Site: brandenburg
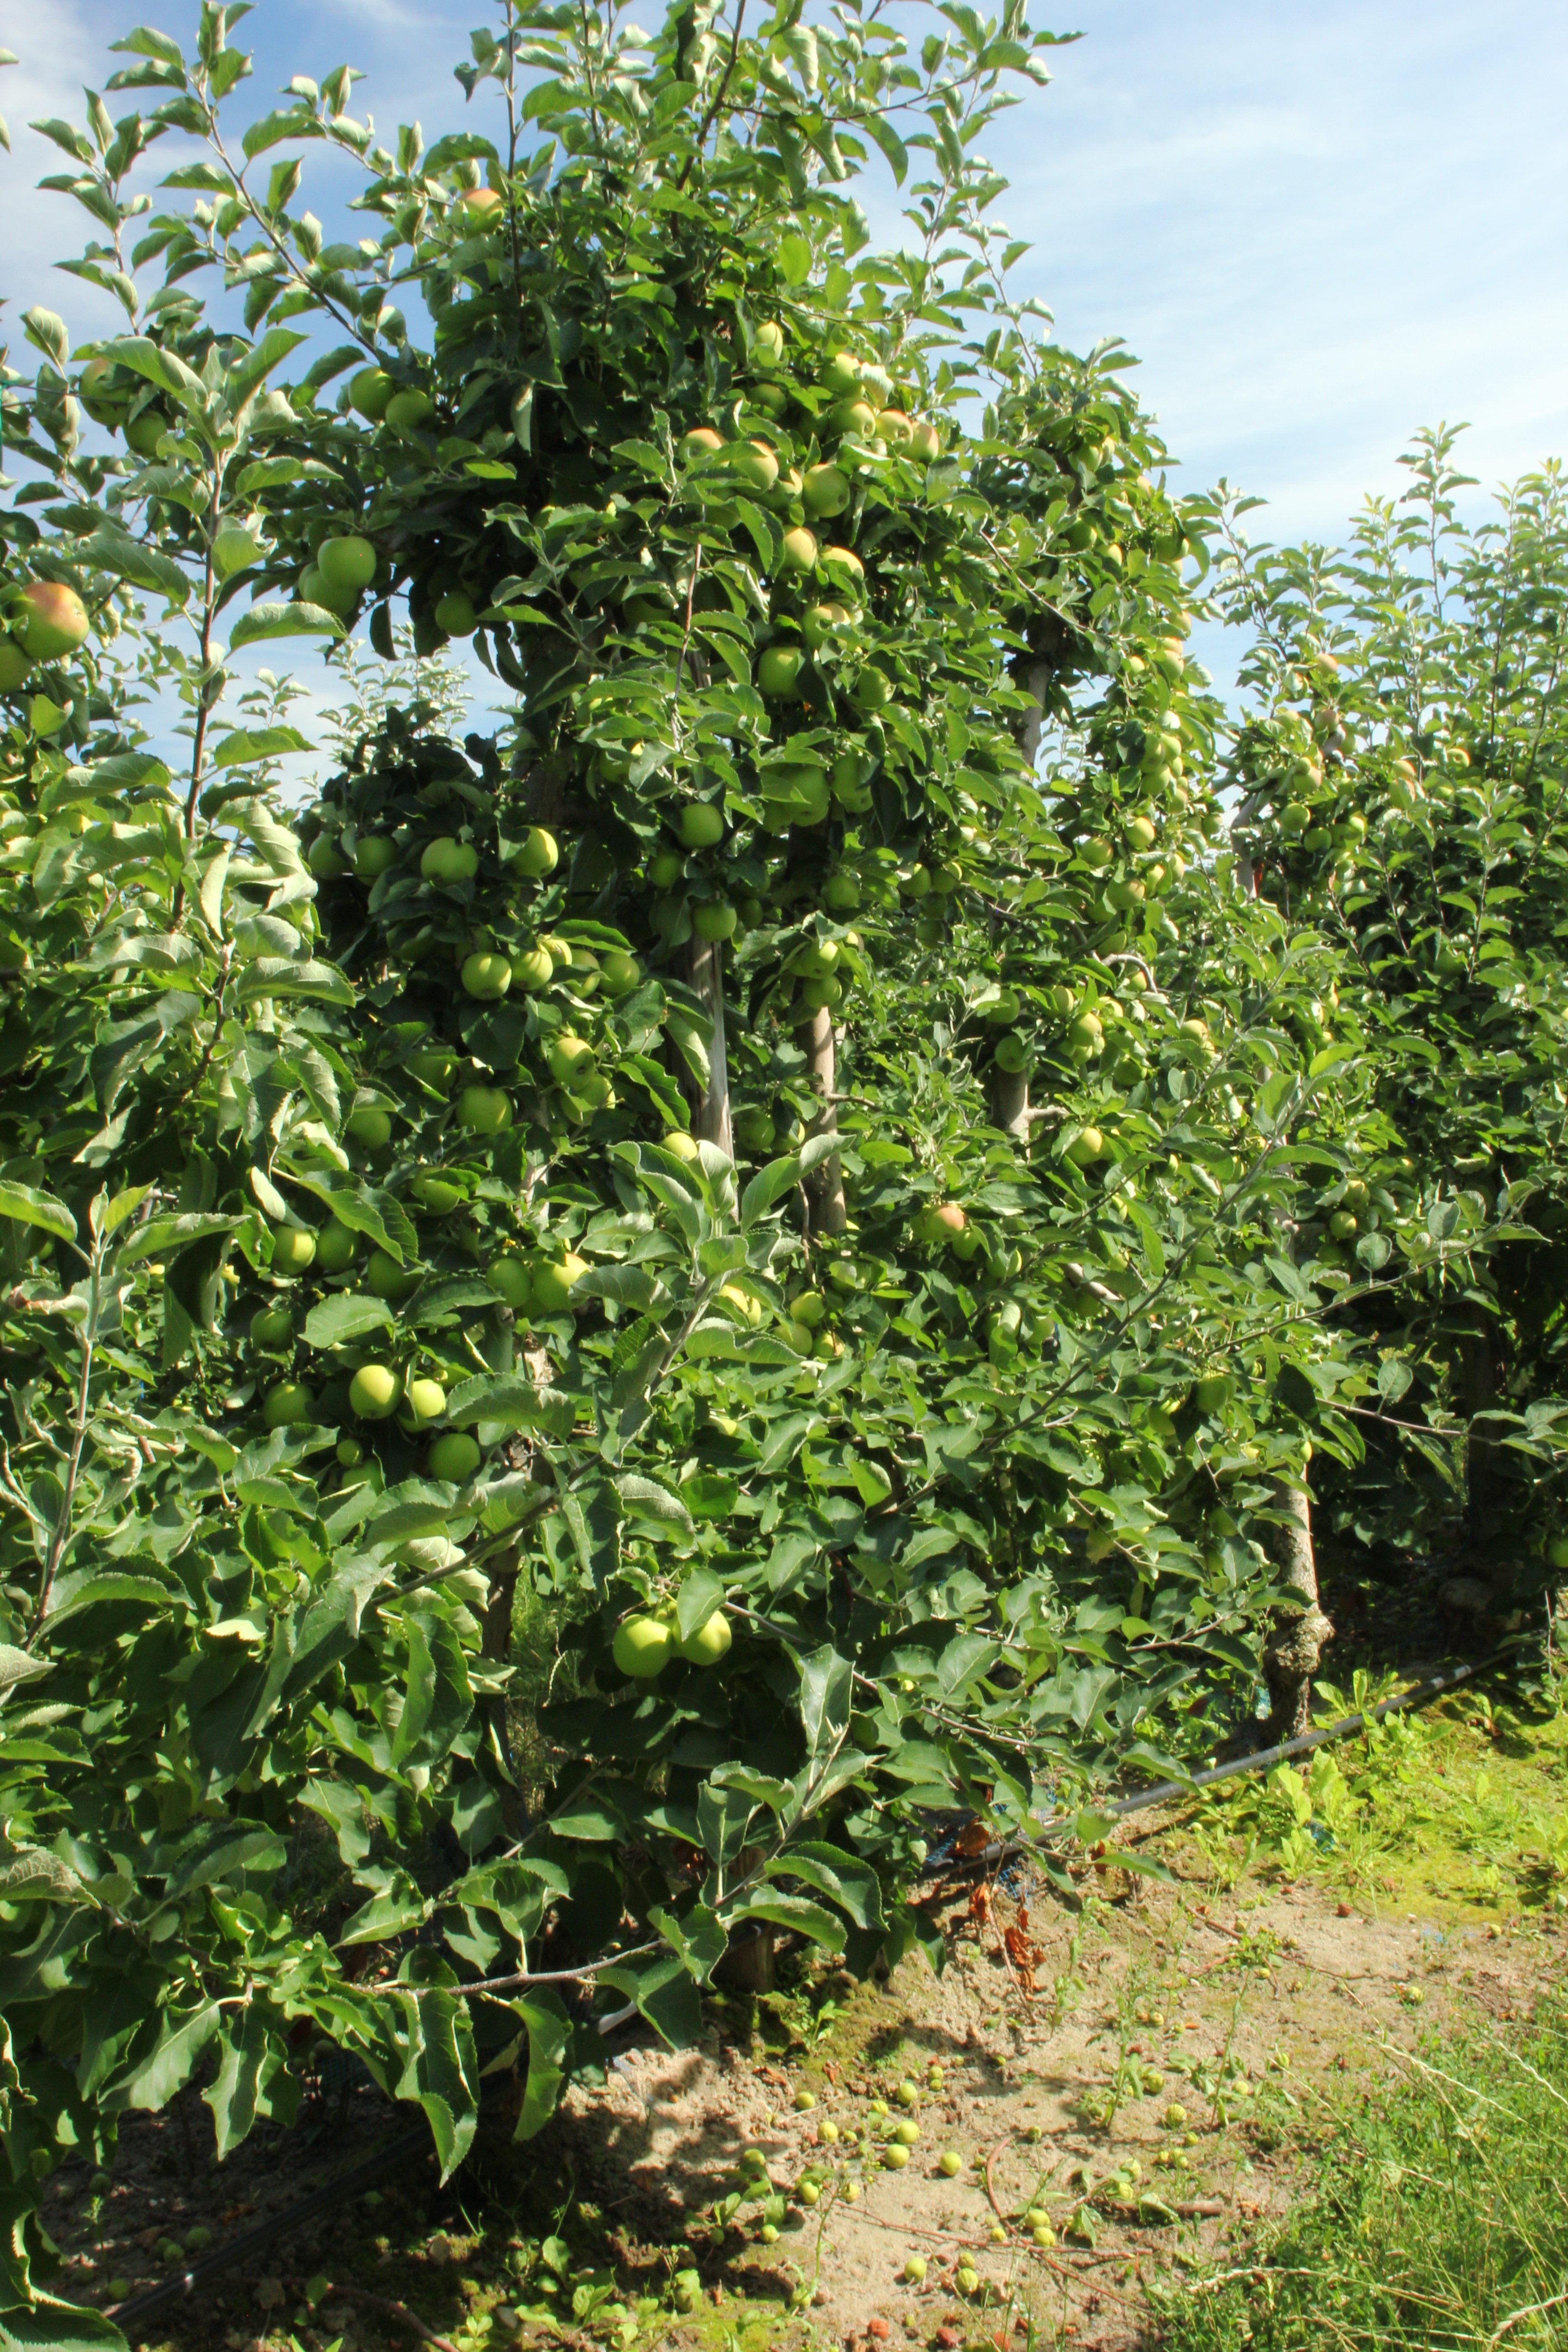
Growth stage (BBCH 77): Development of fruit